Christophe Marichez

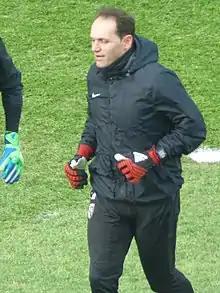
Marichez in 2019

Christophe Marichez (born 12 December 1974) is a French former footballer who played as a goalkeeper.